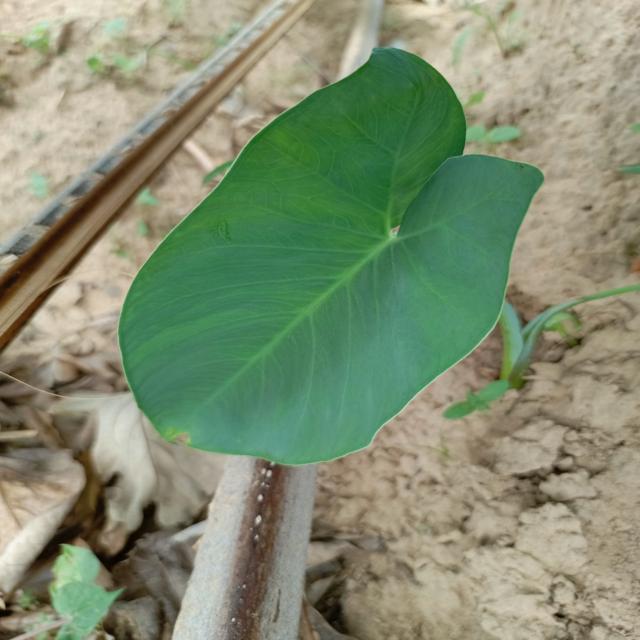
Label: Early_Blight